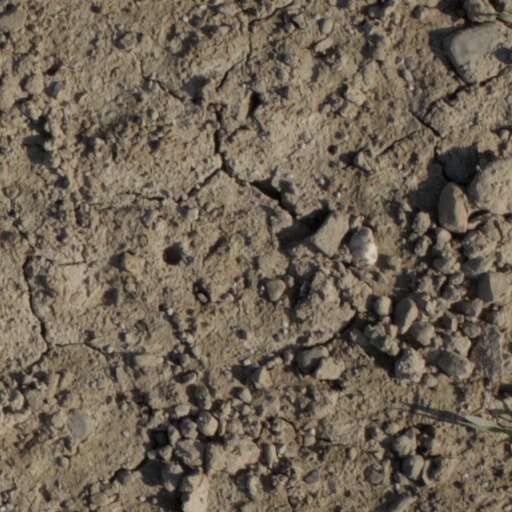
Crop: wheat